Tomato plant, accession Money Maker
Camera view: horizontal (90 deg, fisheye); turntable rotation: 300 degrees
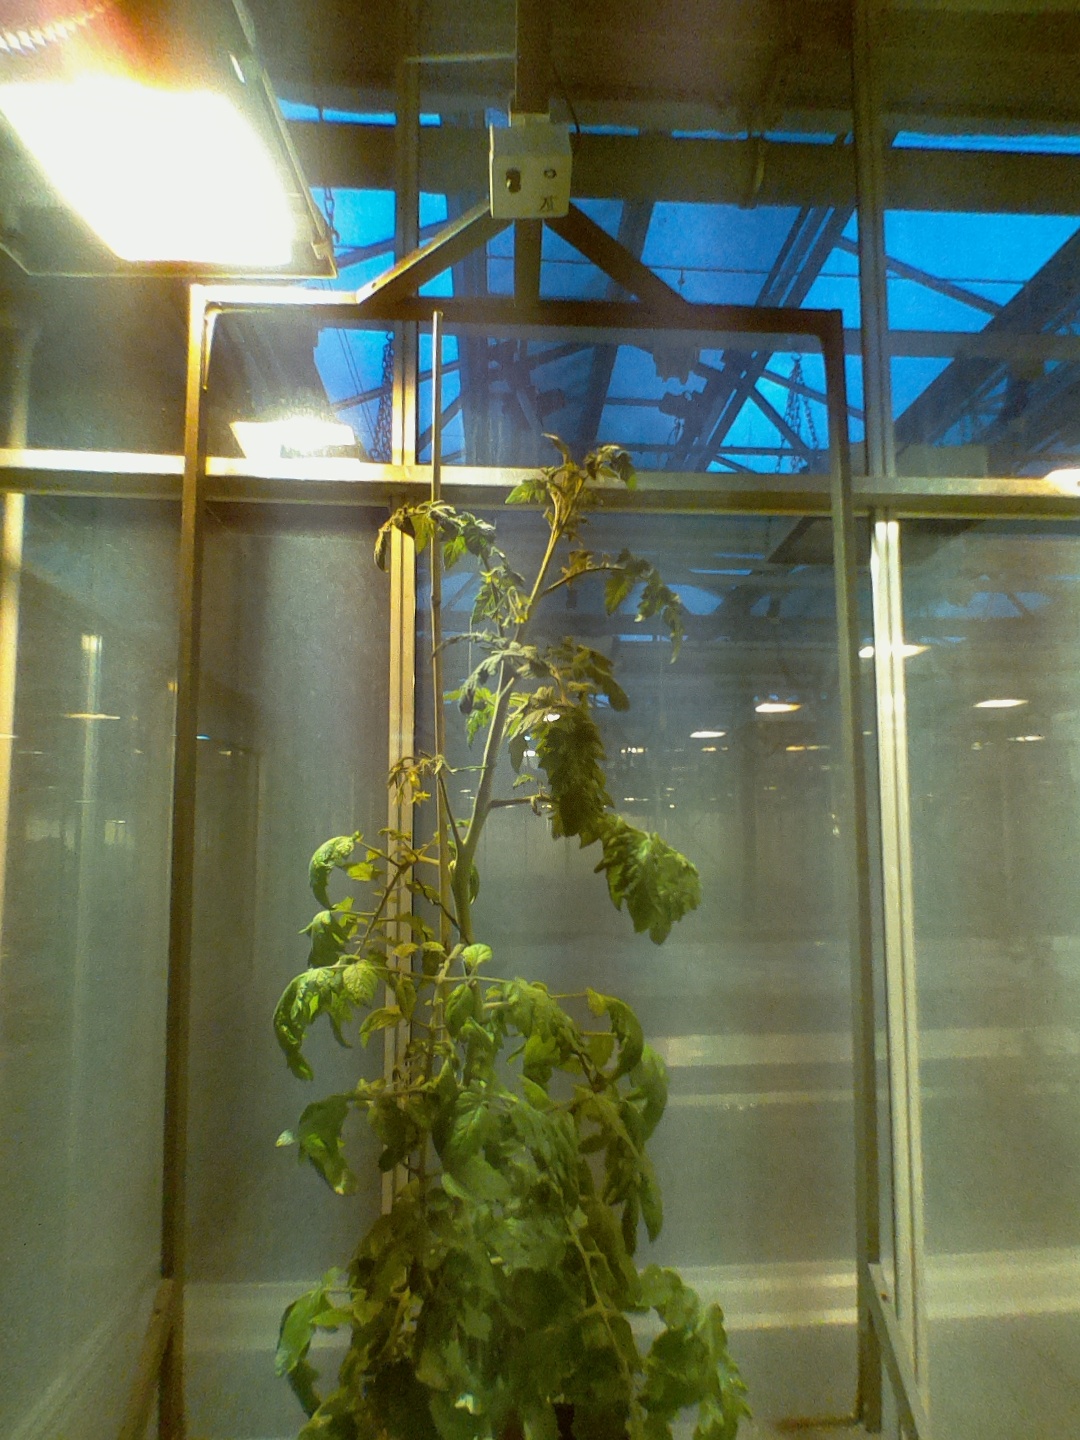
BBCH growth stage 69: End of flowering, 90%-100% of flowers open, more petals falling